TMEM8B

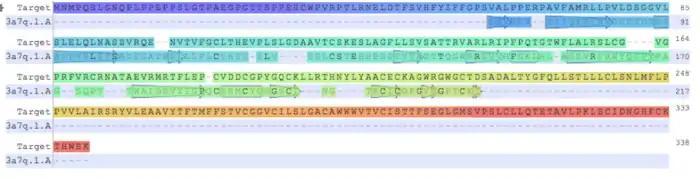
Figure 4: Multiple sequence alignment of the Reelin protein and TMEM8B, color coordinating with the tertiary structure.

The orthologs of TMEM8B were sequenced in BLAST and 20 various orthologs were picked. The orthologs are all multicellular organisms, and vary through mammals, rodents, birds, fish, amphibians, echinoderms, chordates, insects, and cnidarians. Refer to the table below. Time tree was a program that was used to find the evolutionary branching shown in MYA, and conserved domains of the genome were found and analyzed using ClustalW.